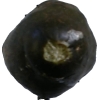
Label: cucumber